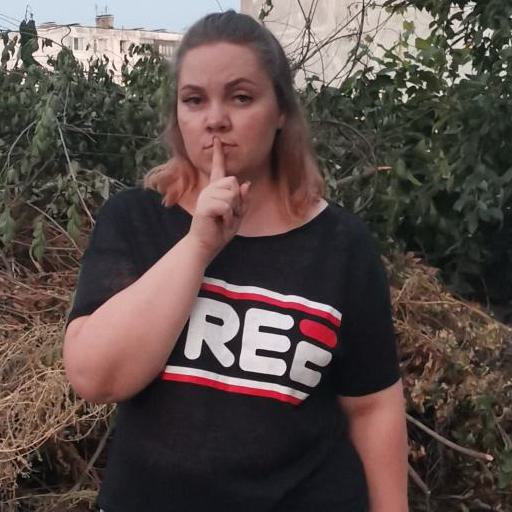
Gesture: mute